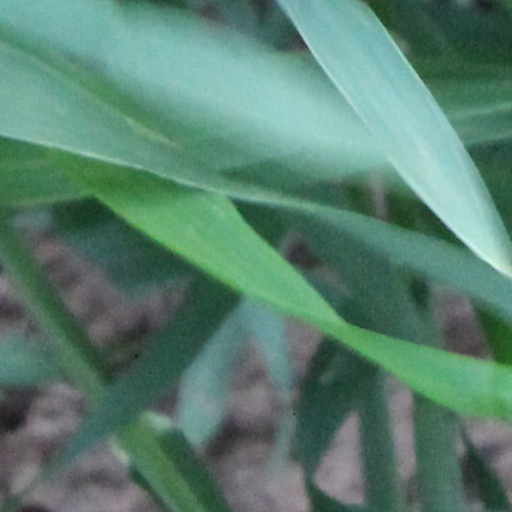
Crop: wheat